2012 Paradise Jam

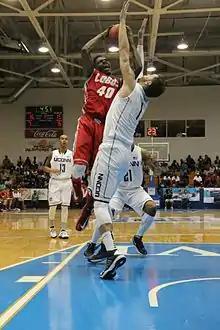
New Mexico's Demetrius Walker drives against Connecticut's Enosch Wolf at the 2012 Paradise Jam Championship game

The 2012 Paradise Jam featured some close games. ESPN predicted that UConn would face New Mexico in the finals, which did happen, but the results were far from ordained. In the first round, the largest victory was a seven-point win by New Mexico over the University of Illinois at Chicago. Connecticut beat Wake Forest by six, While George Mason, behind at the half, came back to win by three points over Mercer. However, the Quinnipiac – Iona game was tied at the half, and tied at the end of regulation. Despite scoring 13 points in overtime, Iona fell to Quinnipiac.